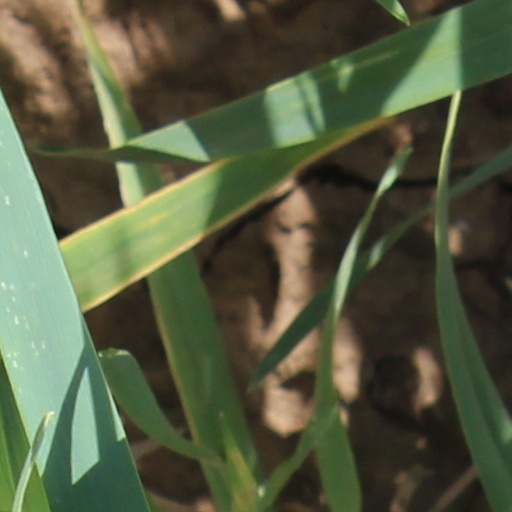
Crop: wheat